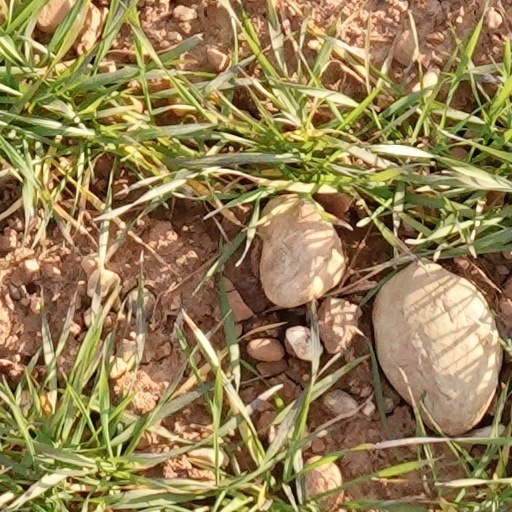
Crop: wheat